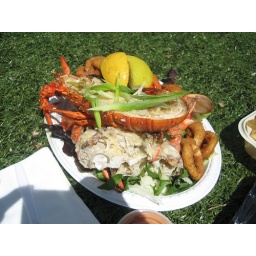
from doyle's in the sydney fish market